Steroid sulfatase

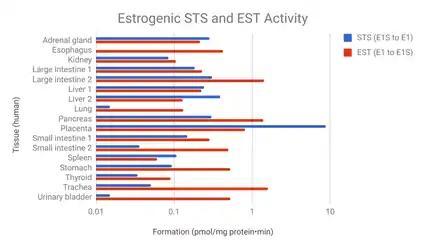
Distribution of STS and activities for interconversion of estrone (E1) and estrone sulfate (E1S) in adult human tissues.

A congenital deficiency in the enzyme is associated with X-linked ichthyosis, a scaly-skin disease affecting roughly 1 in every 2,000 to 6,000 males. The excessive skin scaling and hyperkeratosis is caused by a lack of breakdown and thus accumulation of cholesterol sulfate, a steroid that stabilizes cell membranes and adds cohesion, in the outer layers of the skin.